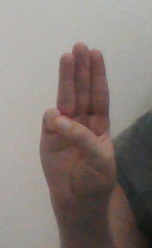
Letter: thaa